It Ain't Over (film)

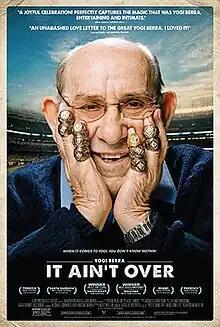
Theatrical release poster

It Ain't Over is a 2022 American documentary film about New York Yankee Hall of Fame catcher Yogi Berra. It was written and directed by Sean Mullin. The film premiered at the Tribeca Festival in June 2022, and was theatrically released in the United States on May 12, 2023.